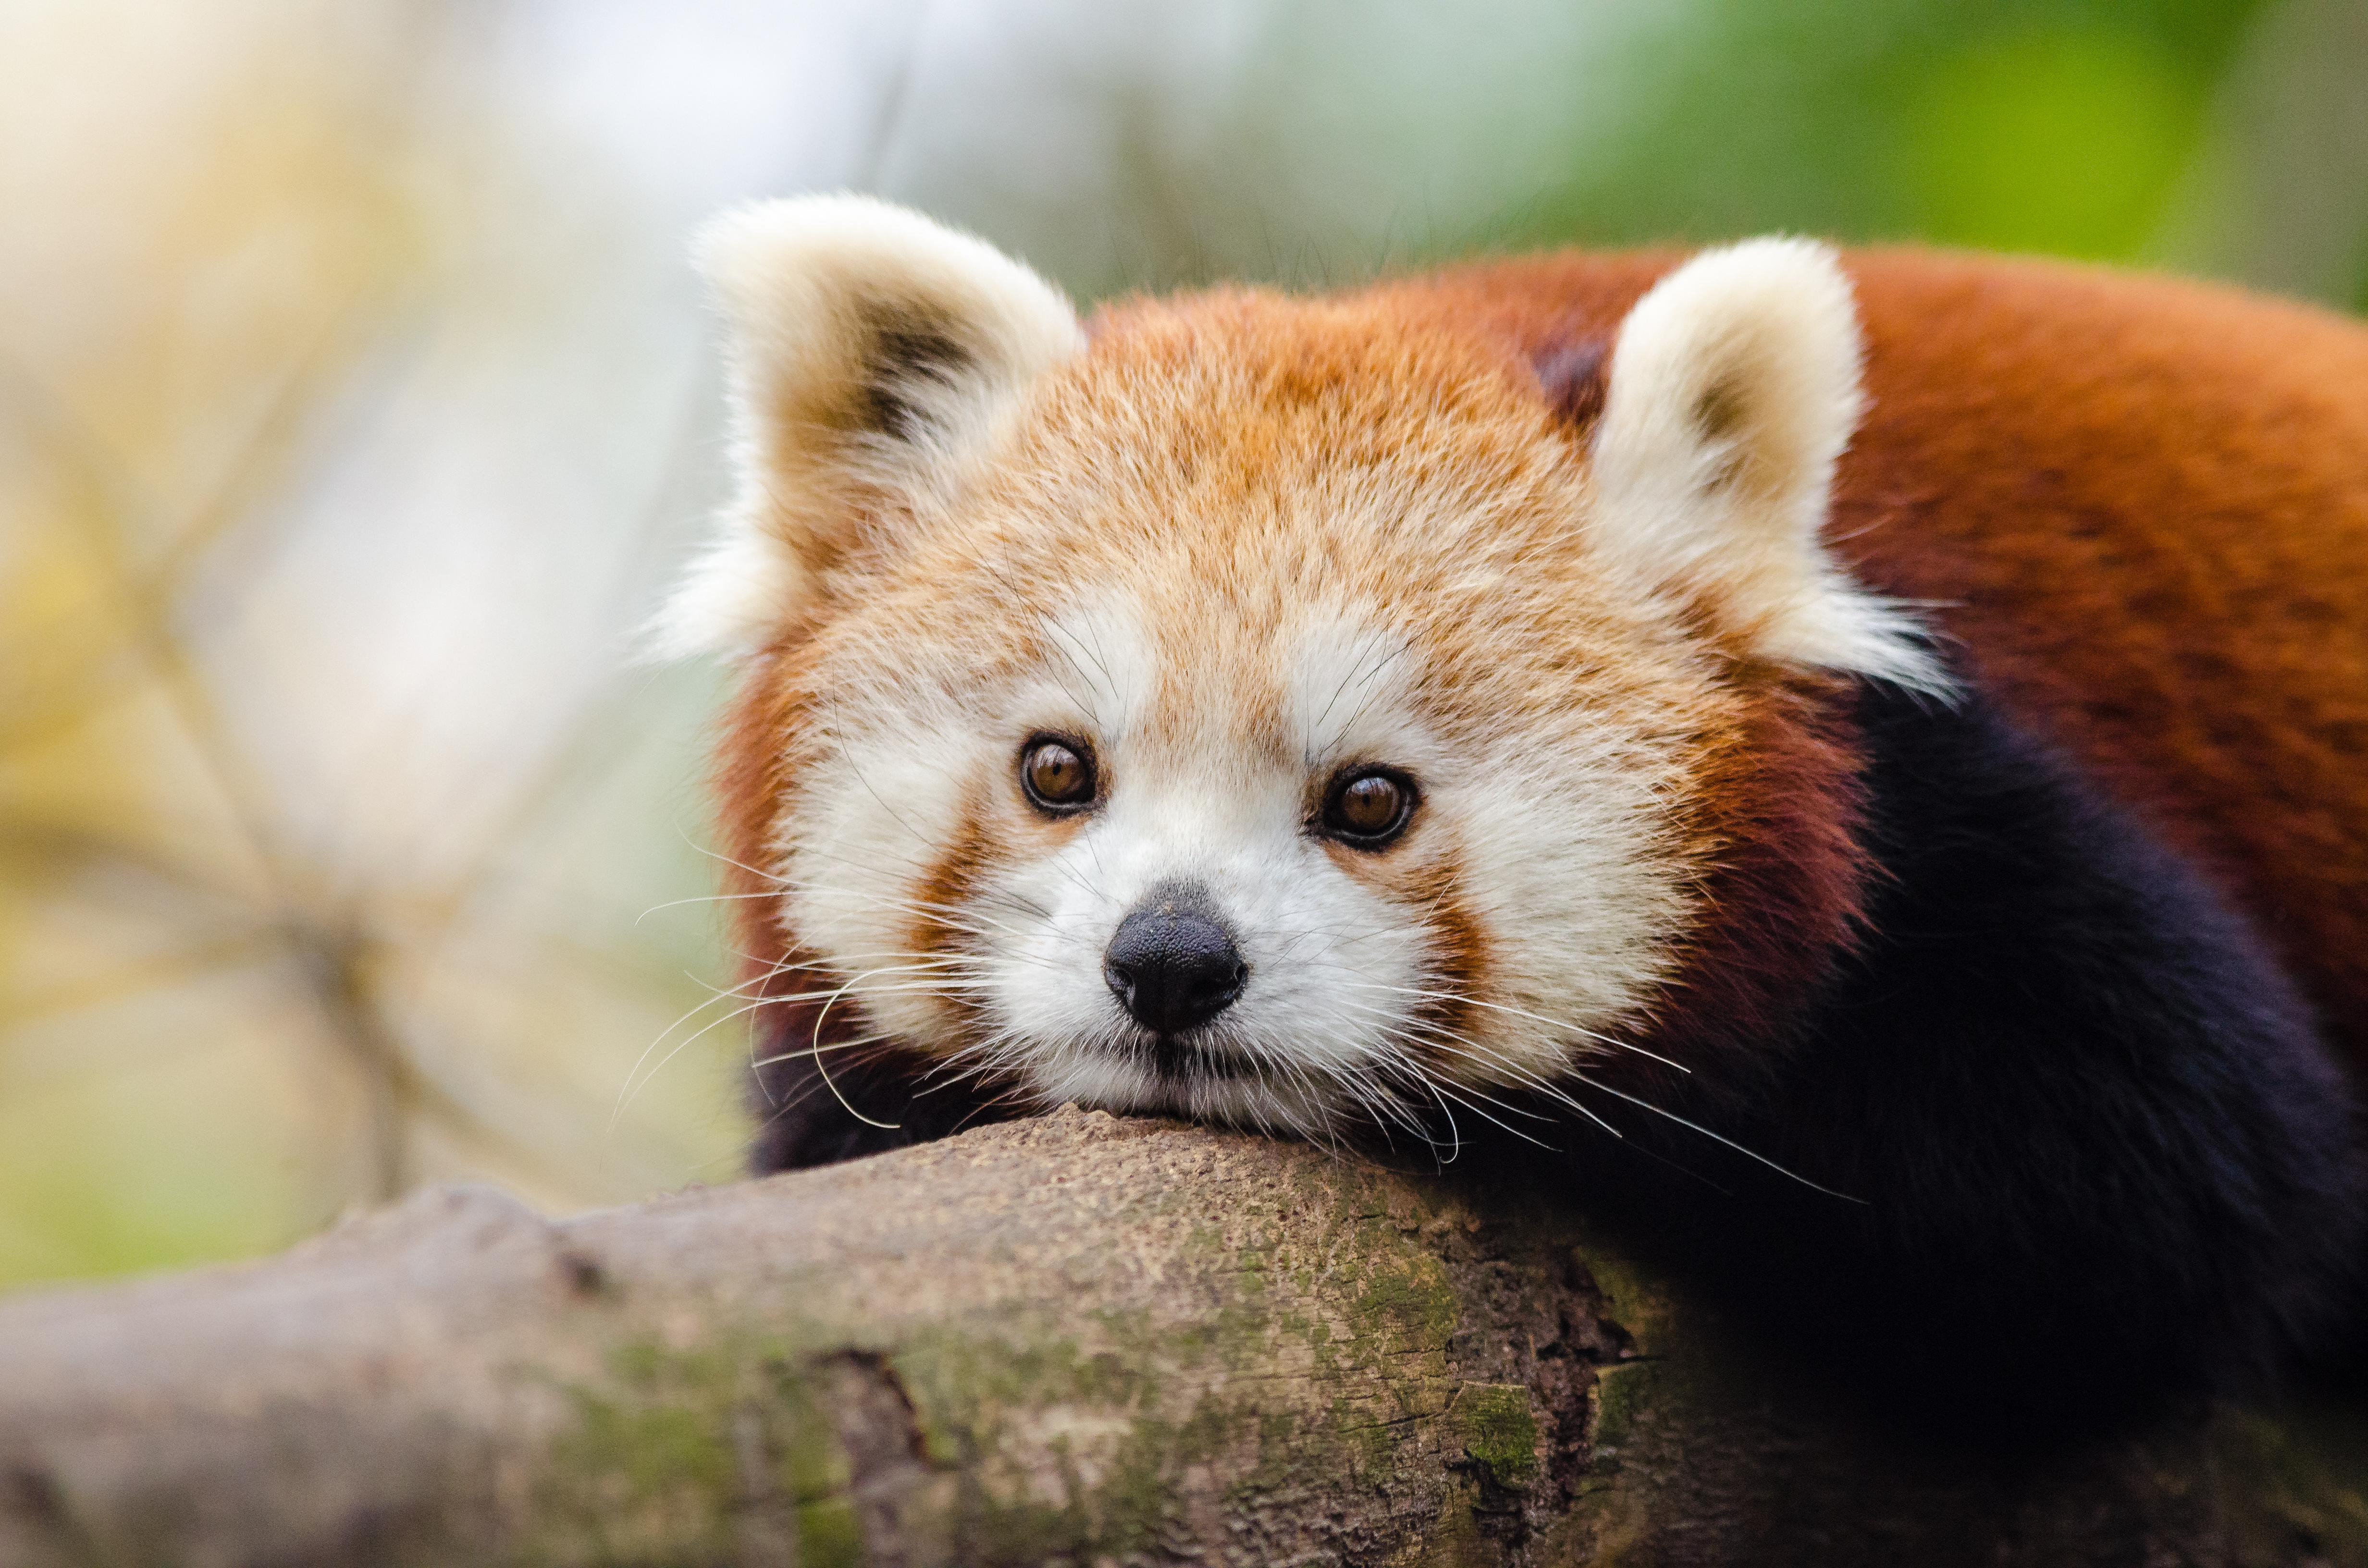
tree, nature, bokeh, vintage, sweet, fall, feet, animal, cute, female, wildlife, zoo, fur, orange, young, green, high, red, foot, autumn, mammal, nikon, fauna, red panda, panda, 2015, face, nose, whiskers, paw, tail, animals, ears, endangered, vertebrate, germany, deutschland, herbst, natur, paws, tier, iso, ss, fell, grn, gesicht, baum, adorable, bamboo, d7000, roter, kleiner, niedlich, sues, suess, species, bedrohte, tierart, tierpark, weiblich, jungtier, jung, ohren, schwanz, nase, bedroht, ailurus, fulgens, mozilla, firefox, carnivoran